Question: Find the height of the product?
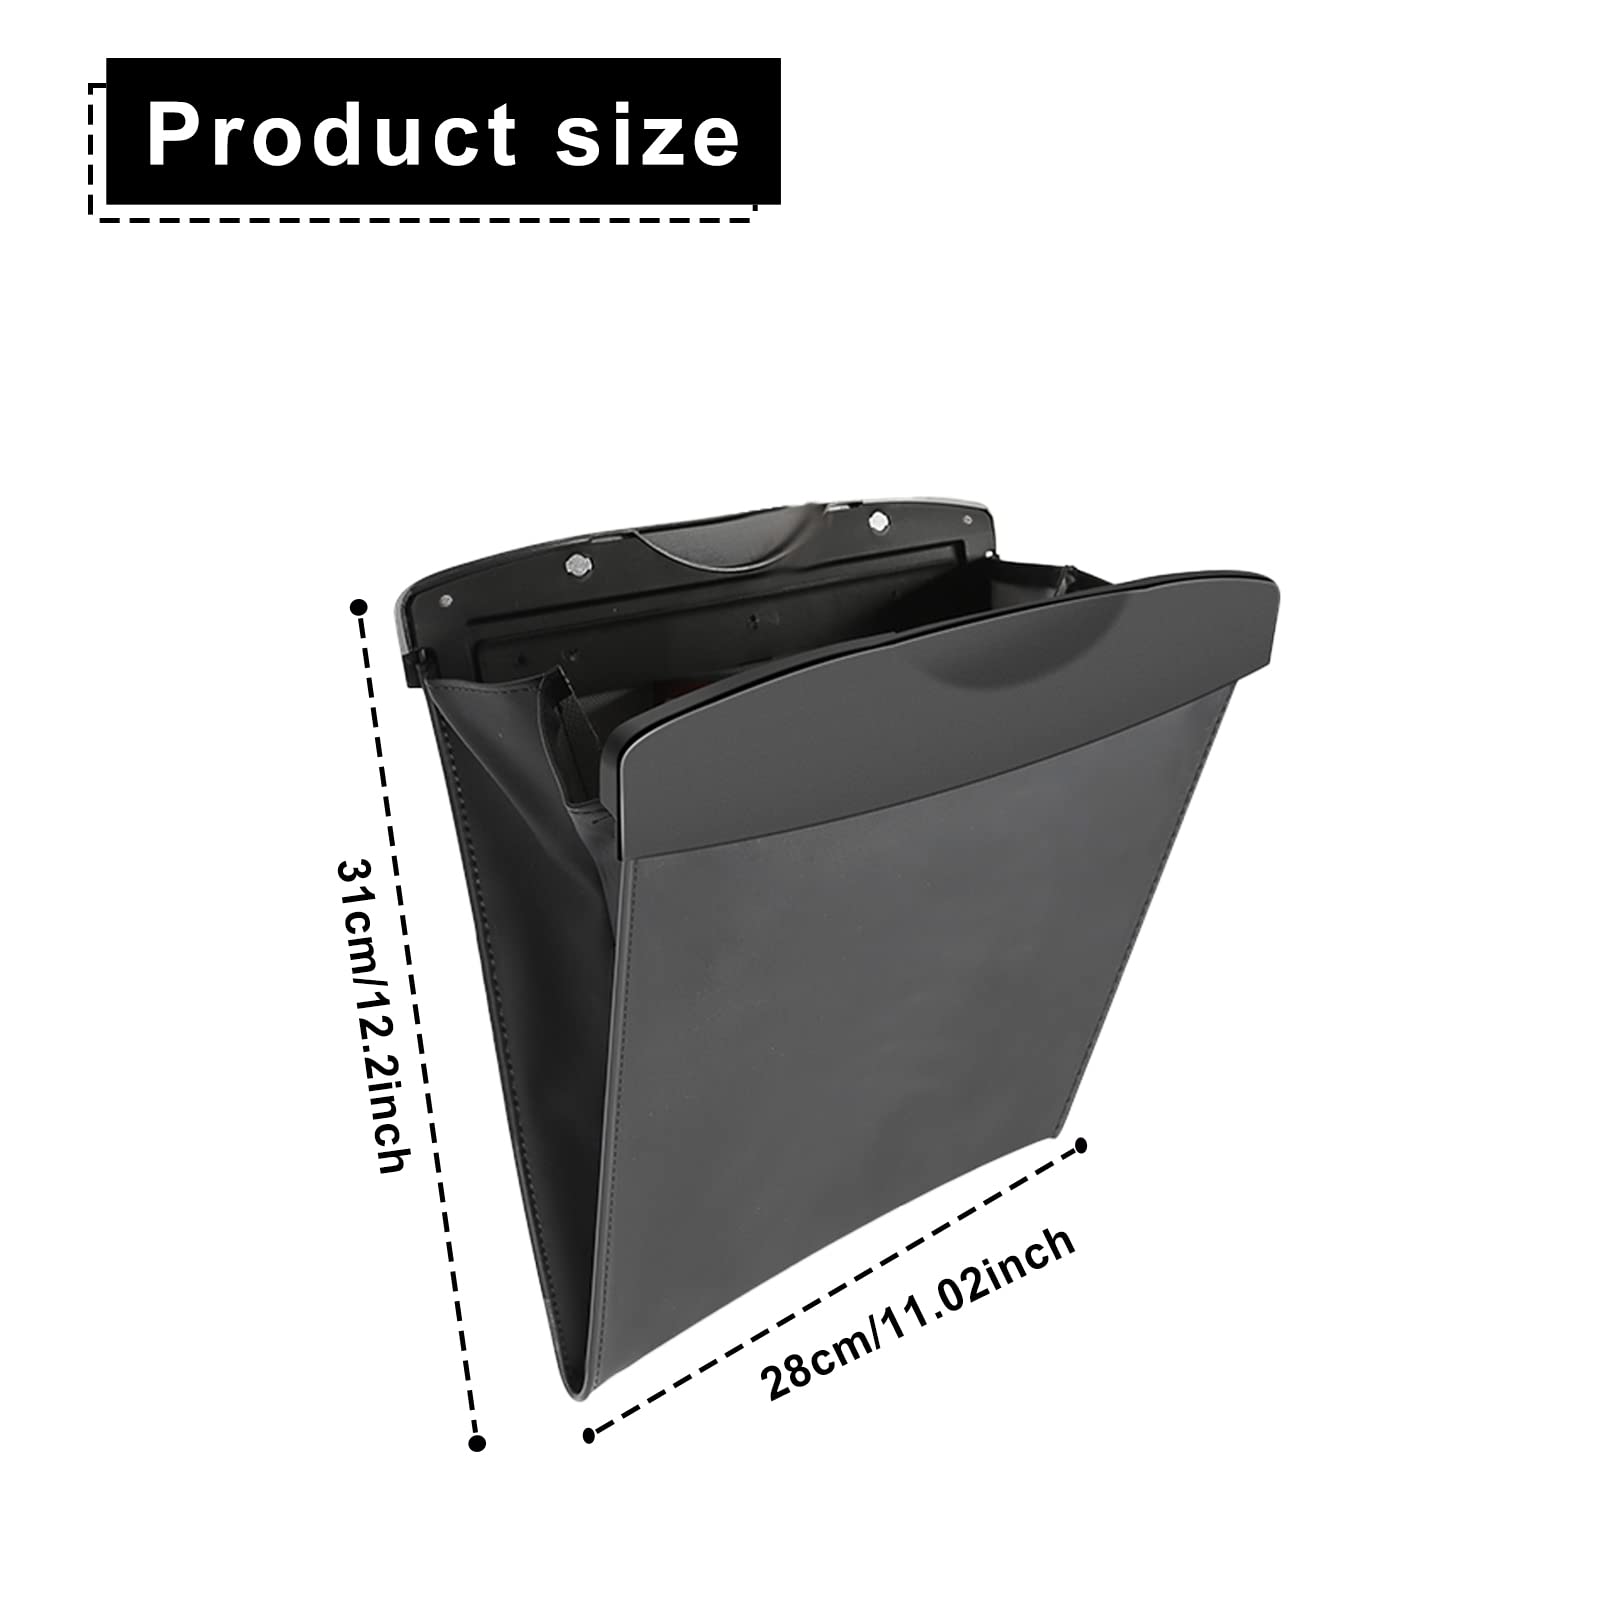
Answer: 31.0 centimetre